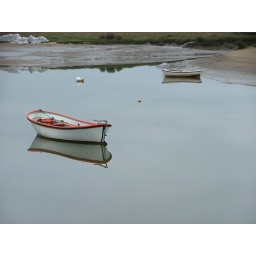
boat in still water